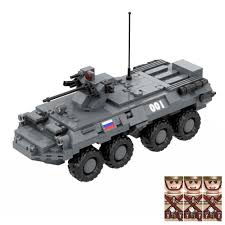
Label: BTR